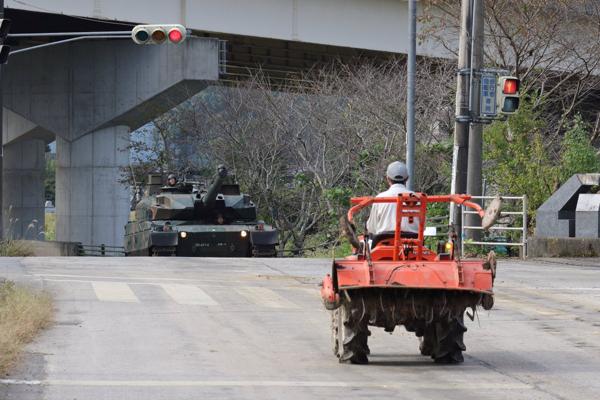
回答: 自衛隊撤退後、一人でゴジラに立ち向かおうとする農協の勇者。